Riebeek West

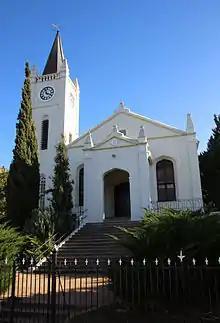
The Dutch Reformed church at Riebeek West

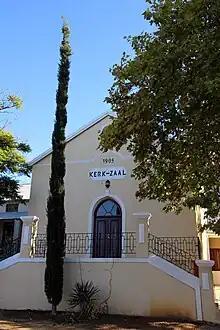
The hall of the Dutch Reformed church at Riebeek West

The Riebeek Valley would have been known to indigenous Khoi people, but was first described by a party of Cape Dutch explorers under the leadership of Pieter Cruythoff in 1661. The mountain, Riebeeck's Kasteel Berg (Riebeeck's Castle Mountain) was named after then Cape commander Jan van Riebeeck by this expedition and the settlements along the eastern slope of the mountain later derived their names from it. In translation from Dutch to Afrikaans the letter c in Riebeeck was dropped. The first settlers arrived in the area in the early 18th century. Riebeek West was established as a parish of the Dutch Reformed Church in 1858.